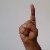
The image shows a hand gesture representing the letter 'D' in Indian Sign Language.